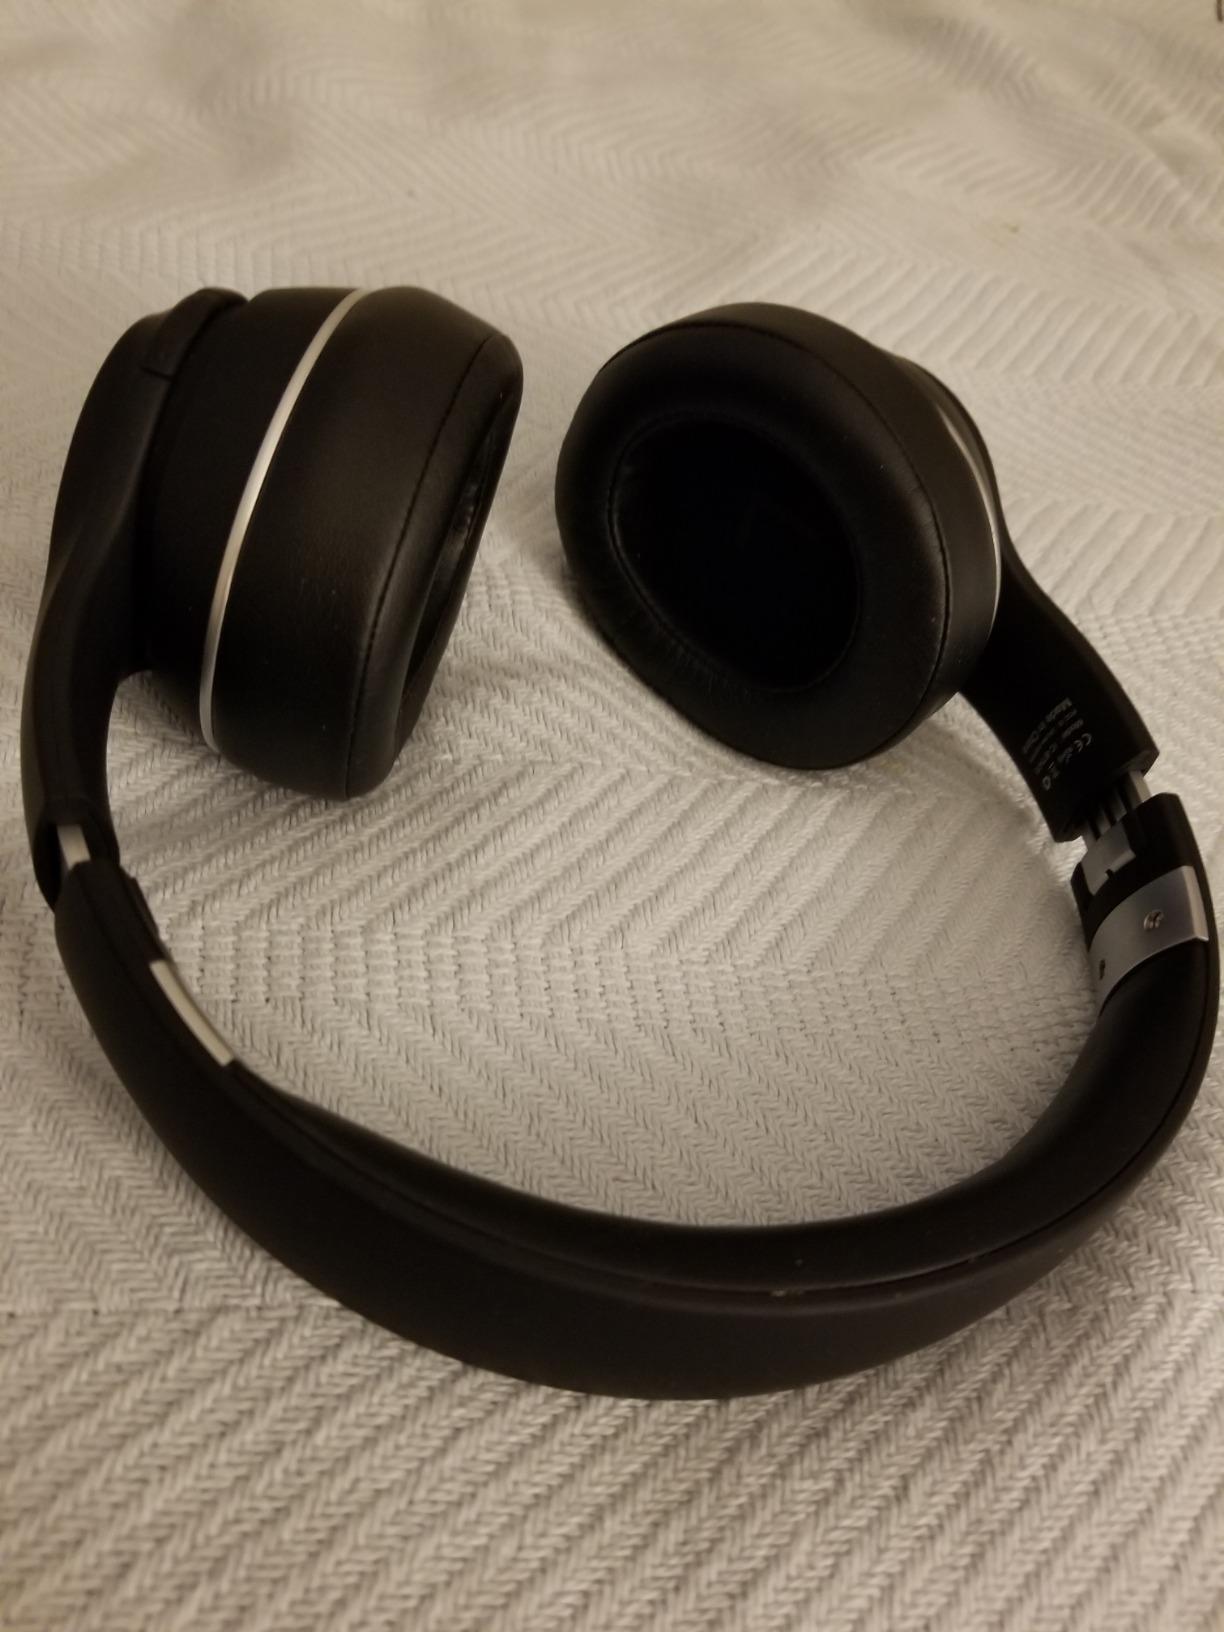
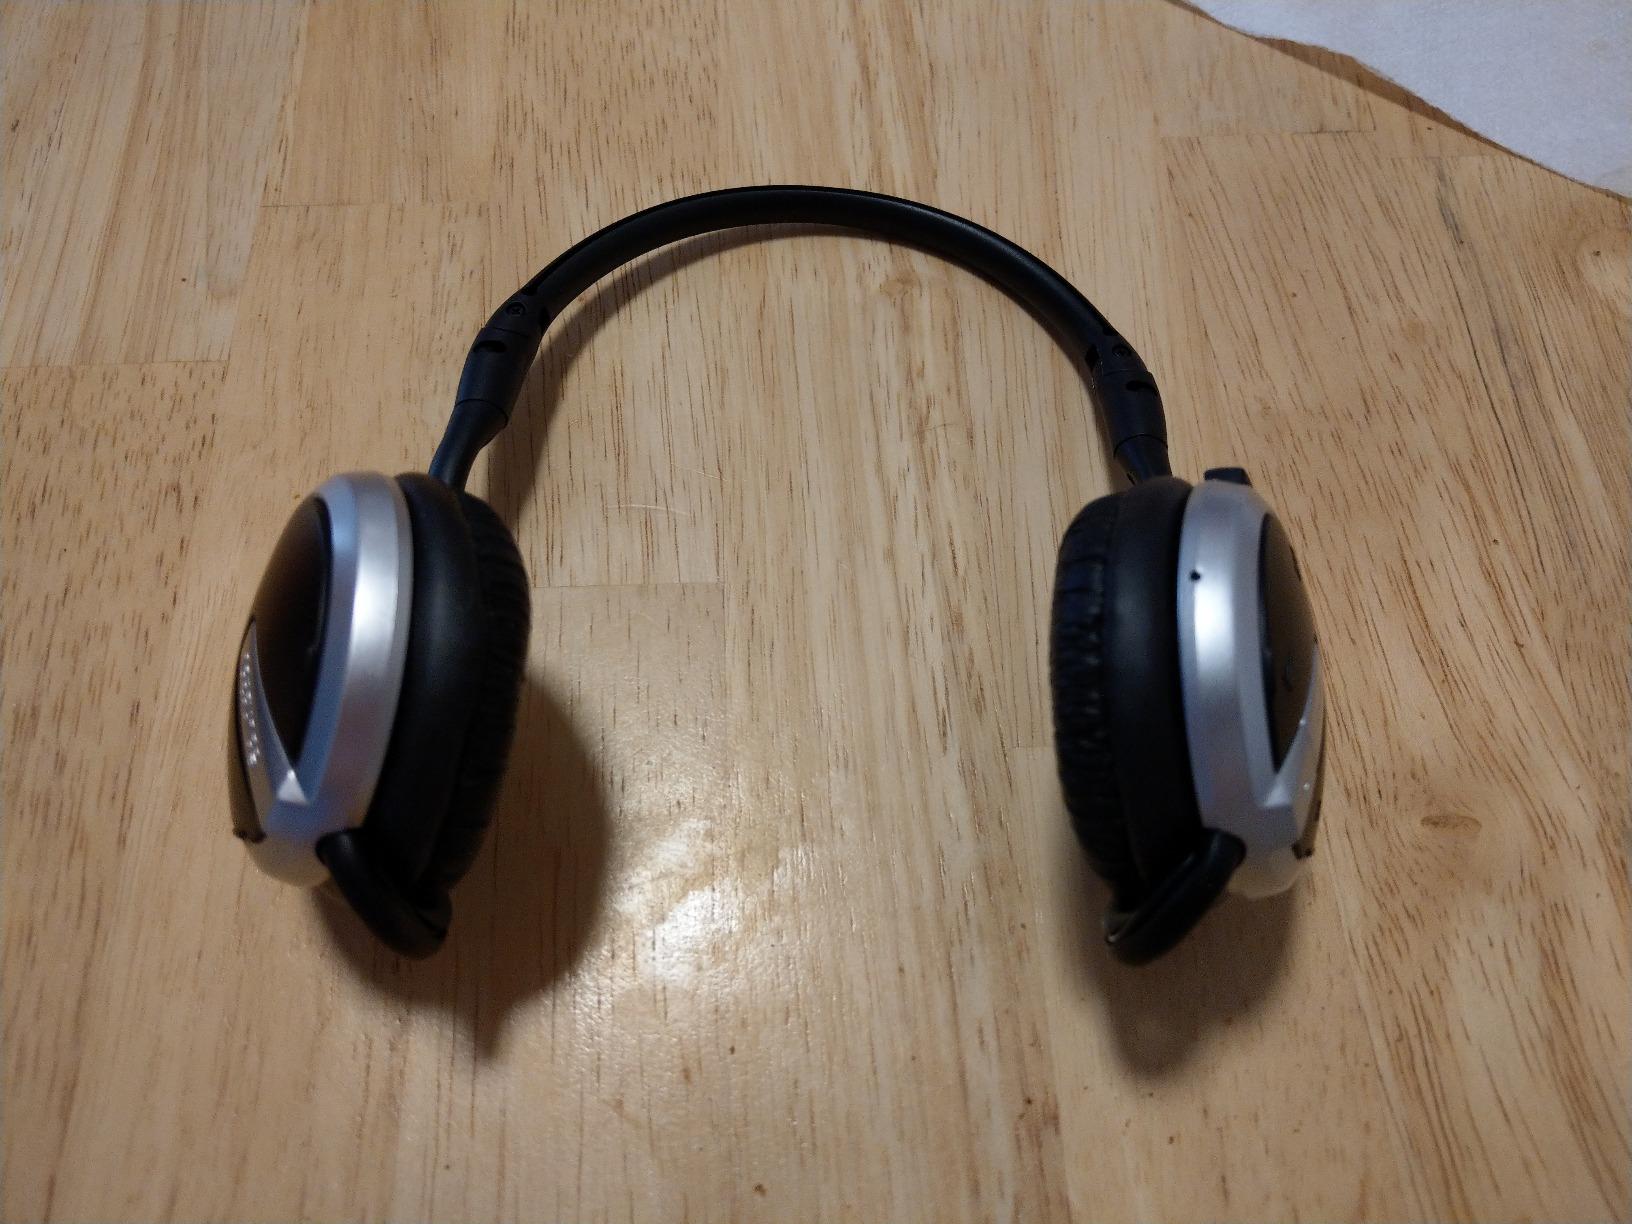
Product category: headphones
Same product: no